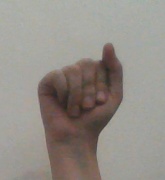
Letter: saad